Matthew Helderman

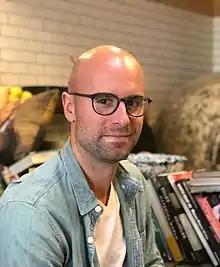
Matt Helderman in 2018

Matthew Helderman (born 1987) is an American film producer. He is known for his work in "3022", "The Pale Door", "Cosmic Sin", "" and "Redemption Day".